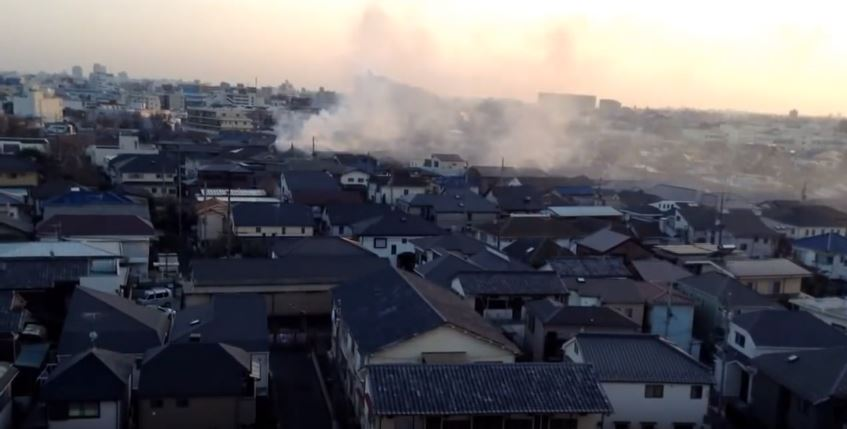
Fire: no
Smoke: yes